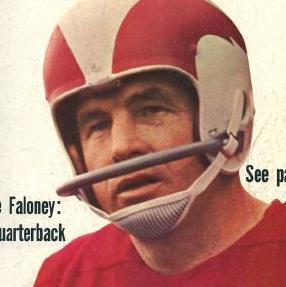
Age: 33